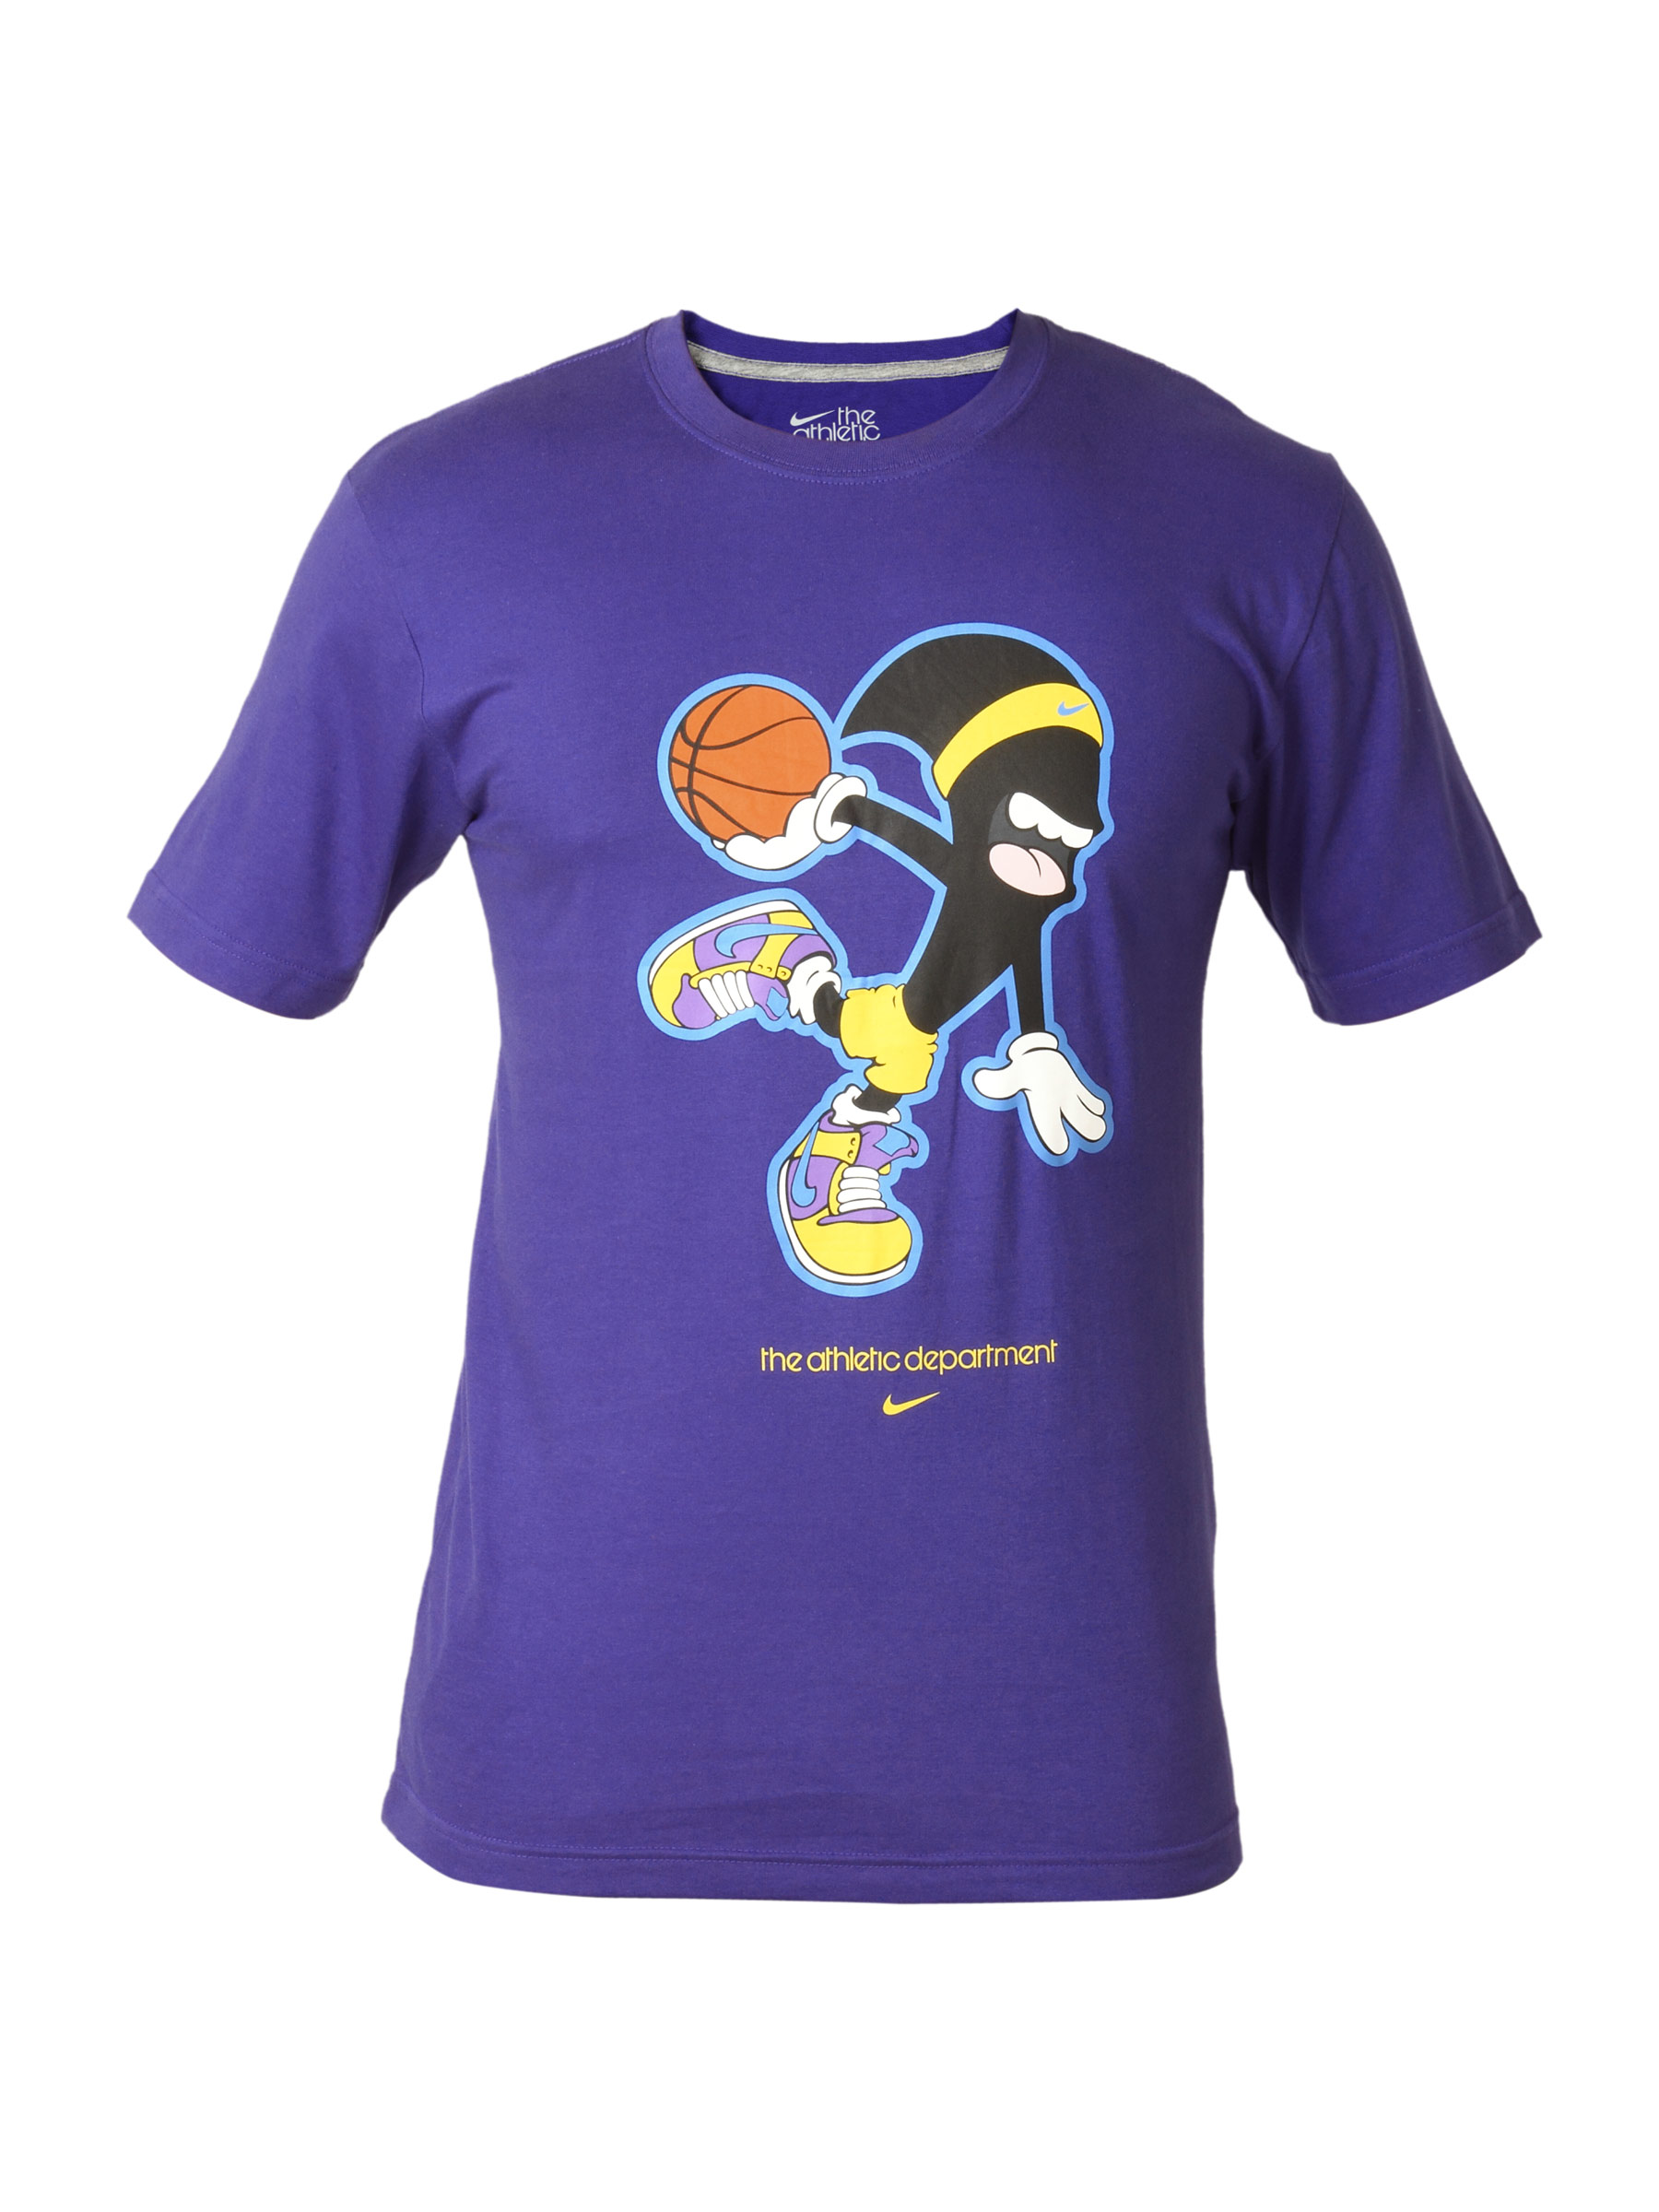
Nike Men As Sport Mascot Blue T-Shirts
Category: Apparel / Topwear / Tshirts
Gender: Men
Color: Blue
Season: Summer 2011
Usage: Casual